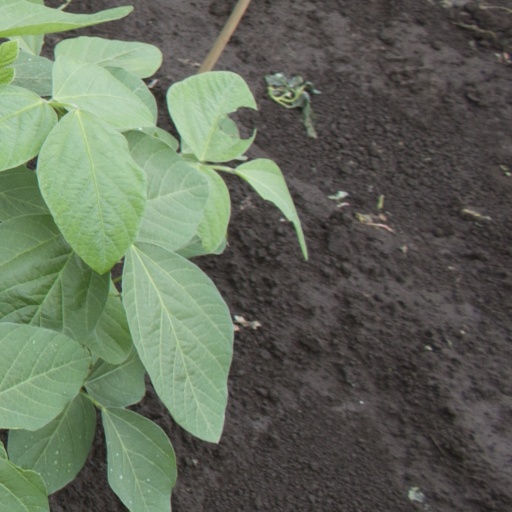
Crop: soybean